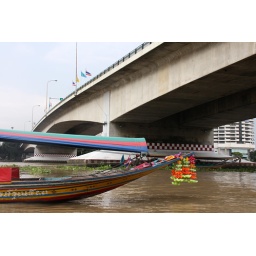
A boat on the river in Bangkok, ready to take us on a tour of the city's klongs.